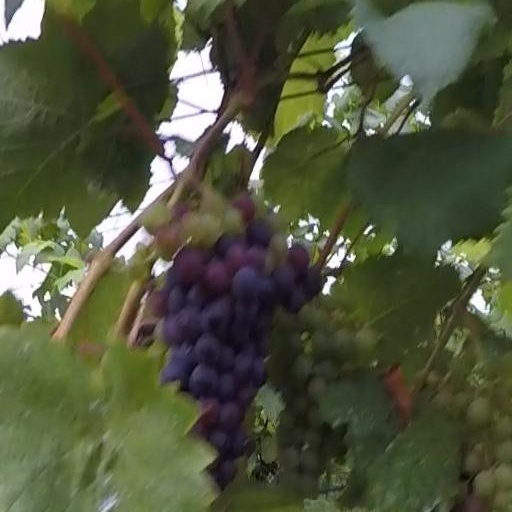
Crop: grape